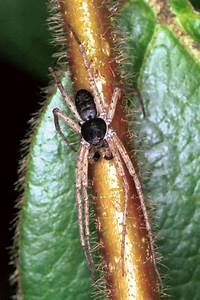
Label: ragno